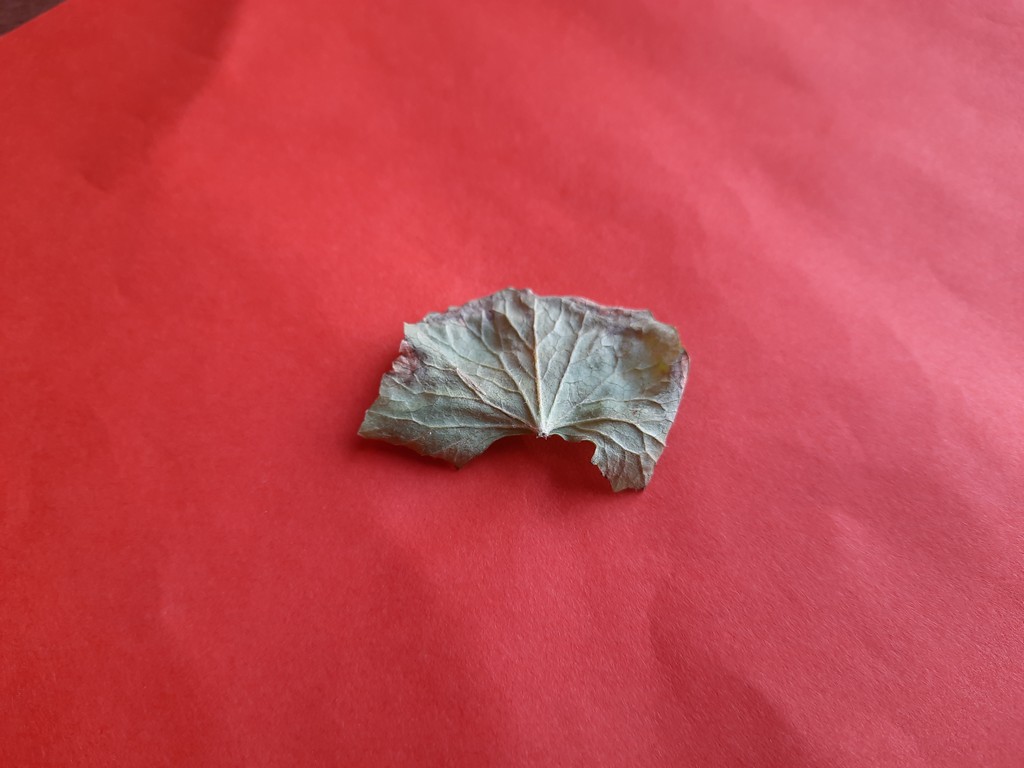
Label: Dried